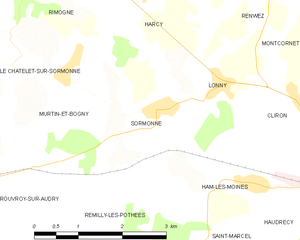
Carte des communes françaises: Sormonne